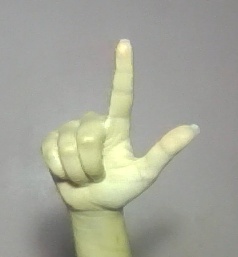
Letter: laam